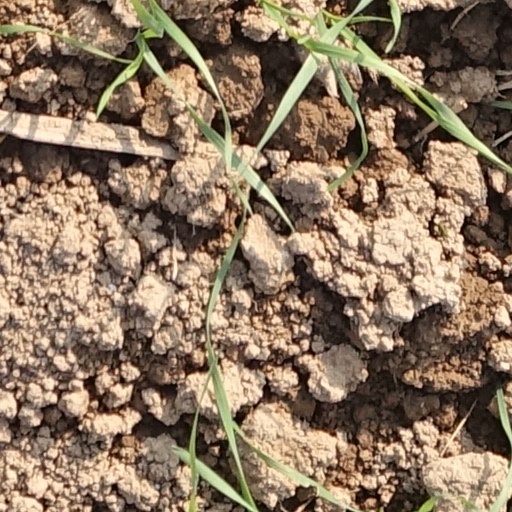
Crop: wheat